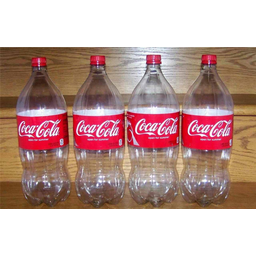
Label: bottles